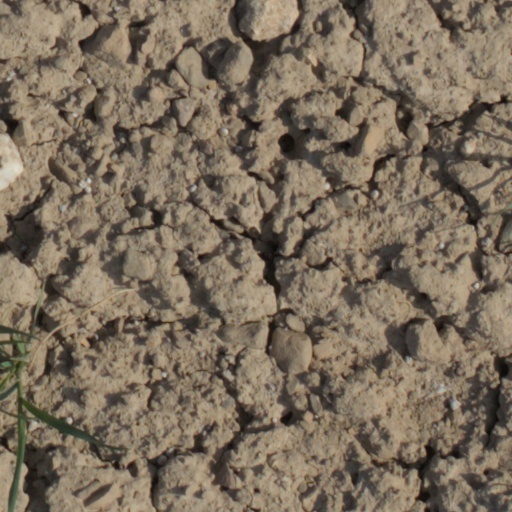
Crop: wheat